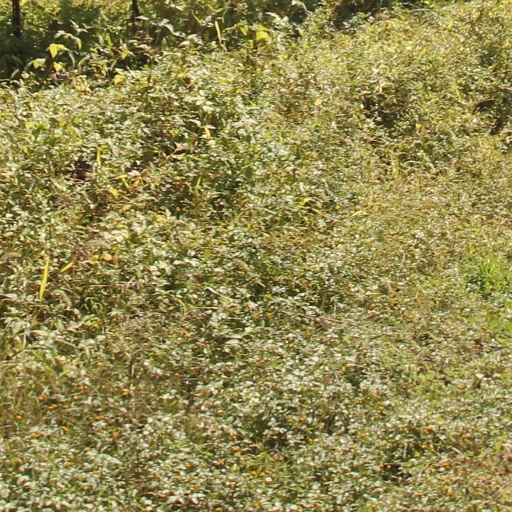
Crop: grape